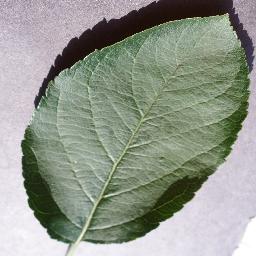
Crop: apple
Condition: healthy